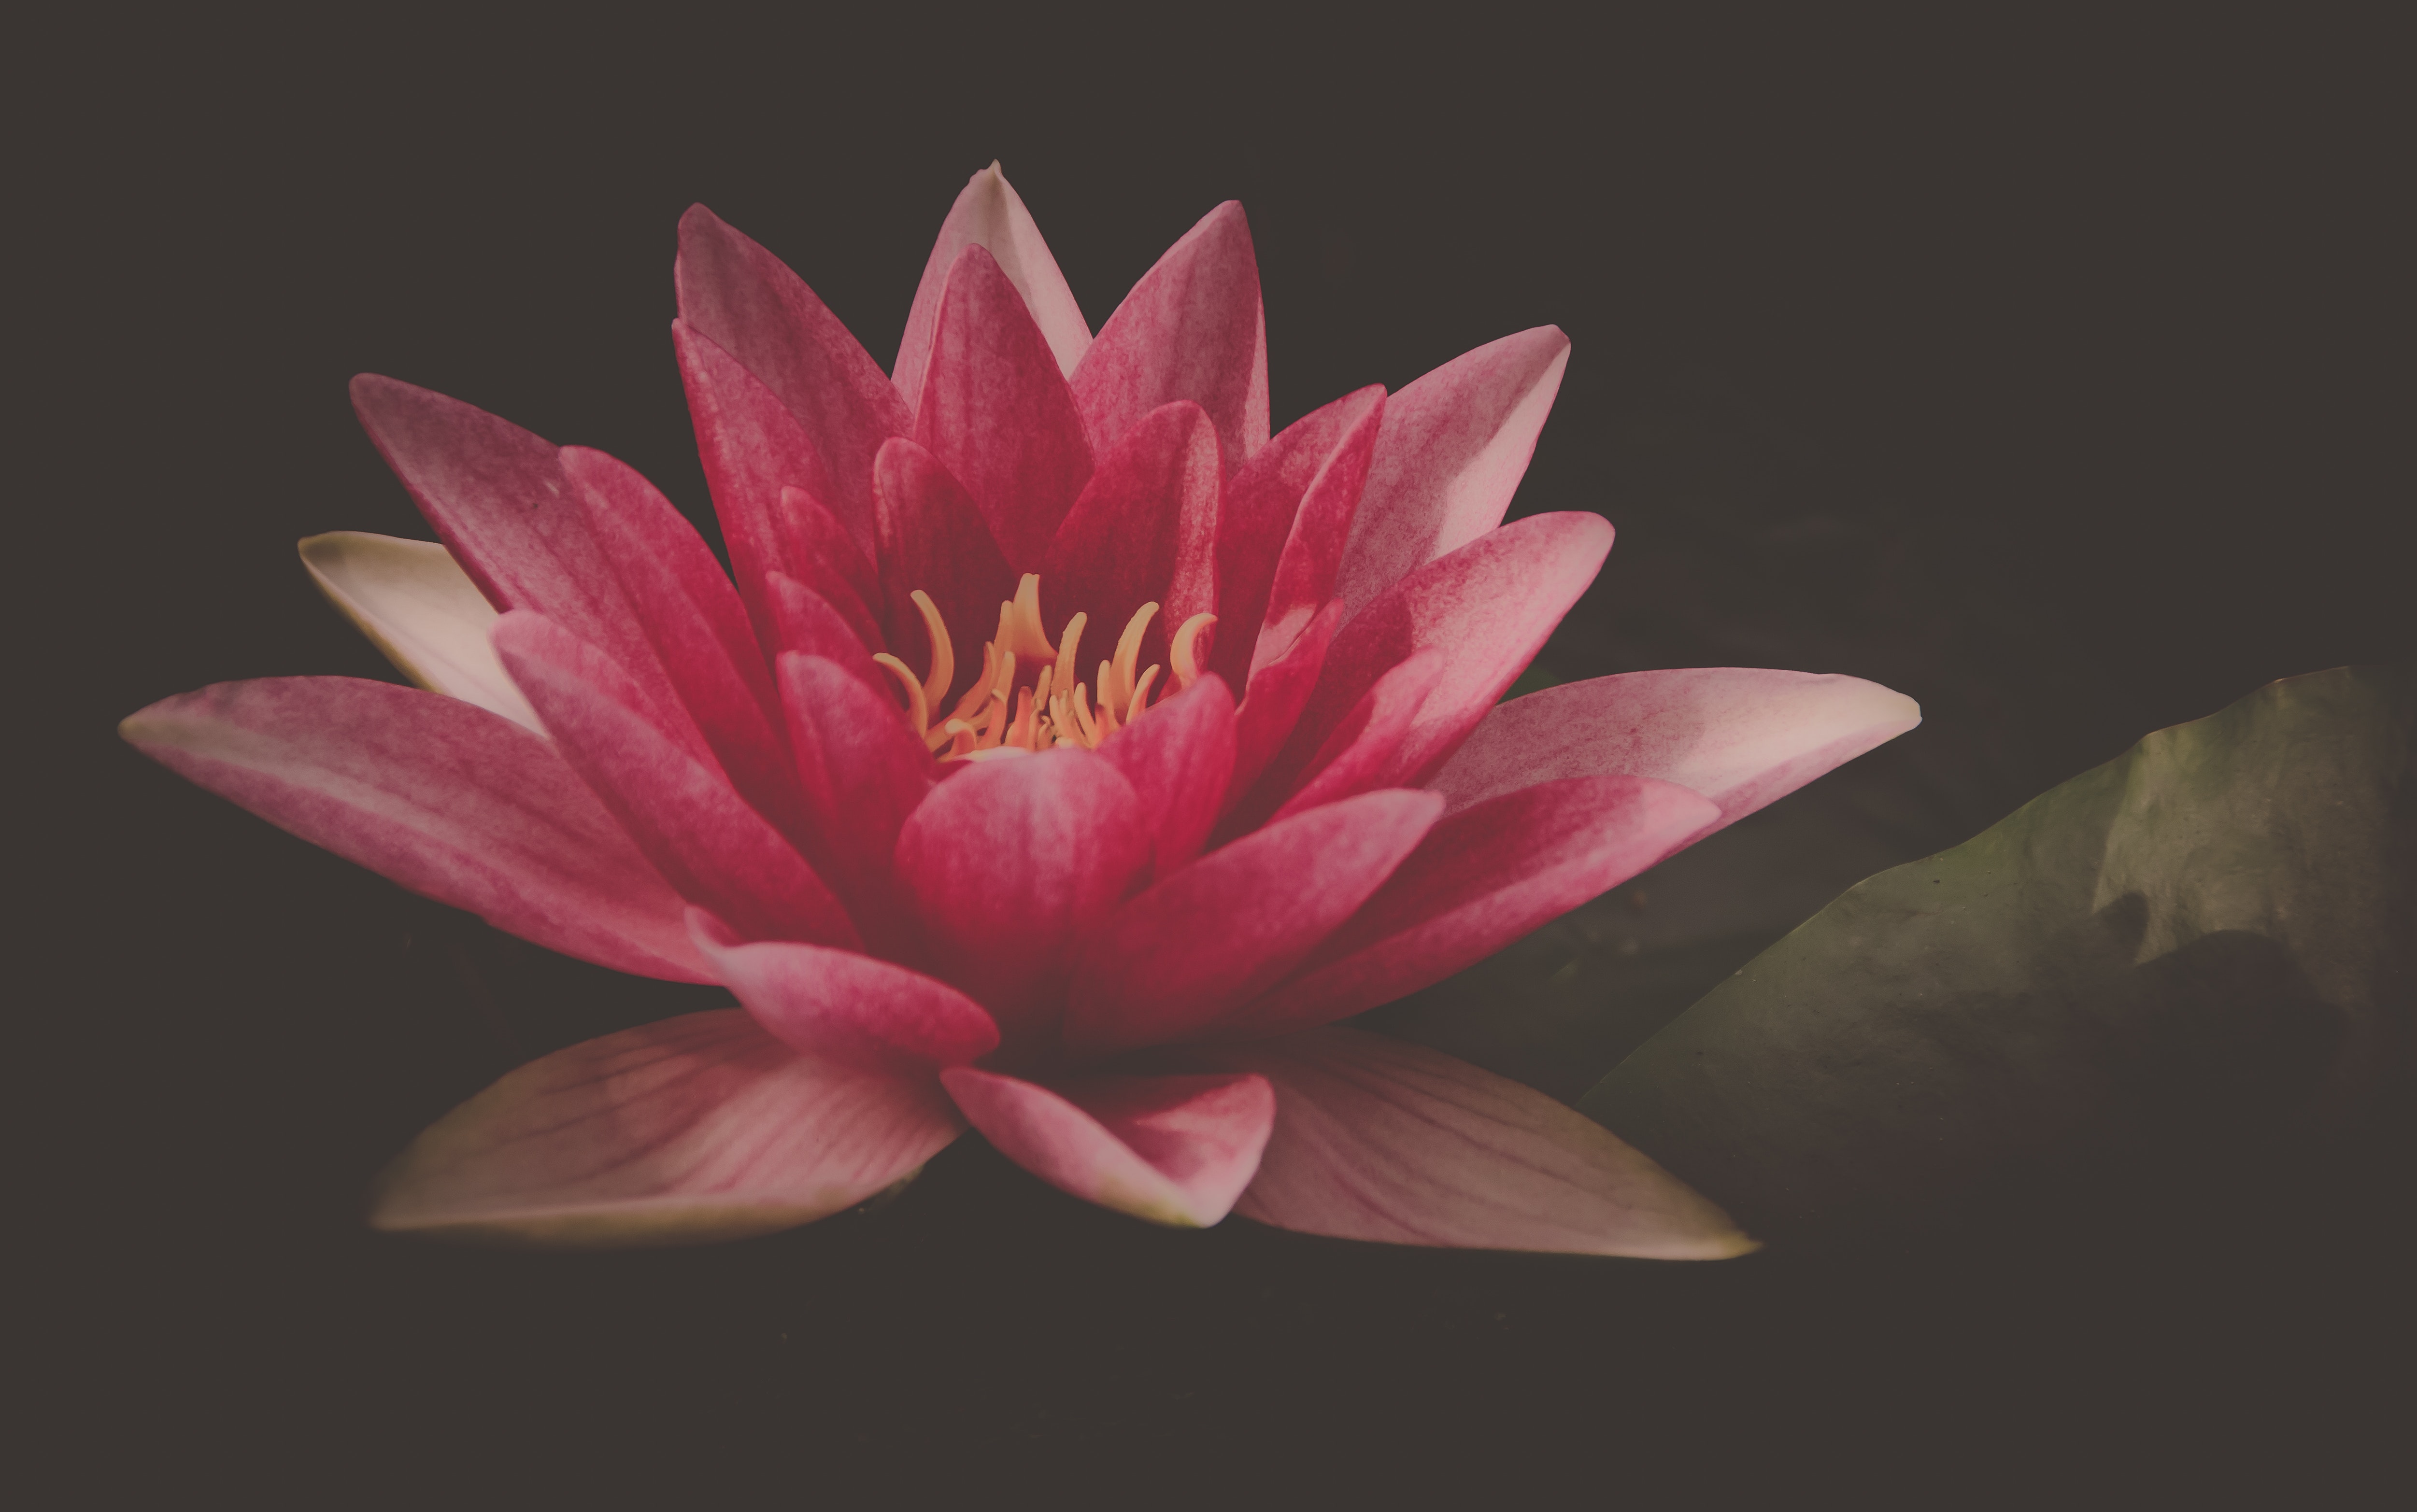
sacred lotus, aquatic plant, petal, fragrant white water lily, lotus family, flower, lotus, pink, water lily, still life photography, plant, botany, flowering plant, still life, proteales, reflection, wildflower, dicotyledon